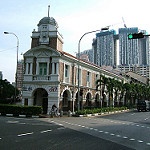
Scene: Outdoor